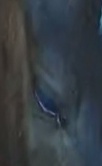
Face region: eyes (orbital_tightening_and_eye_area)
Pain indicator: obviously_present